Geometric Brownian motion

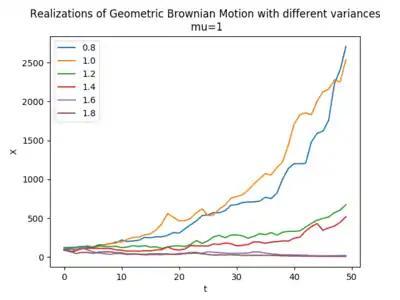
For the simulation generating the realizations, see below.

A geometric Brownian motion (GBM) (also known as exponential Brownian motion) is a continuous-time stochastic process in which the logarithm of the randomly varying quantity follows a Brownian motion (also called a Wiener process) with drift. It is an important example of stochastic processes satisfying a stochastic differential equation (SDE); in particular, it is used in mathematical finance to model stock prices in the Black–Scholes model.